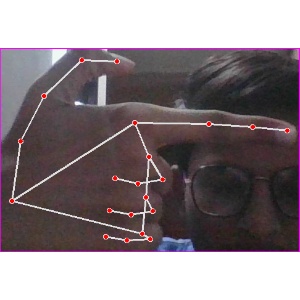
अक्षर: ब